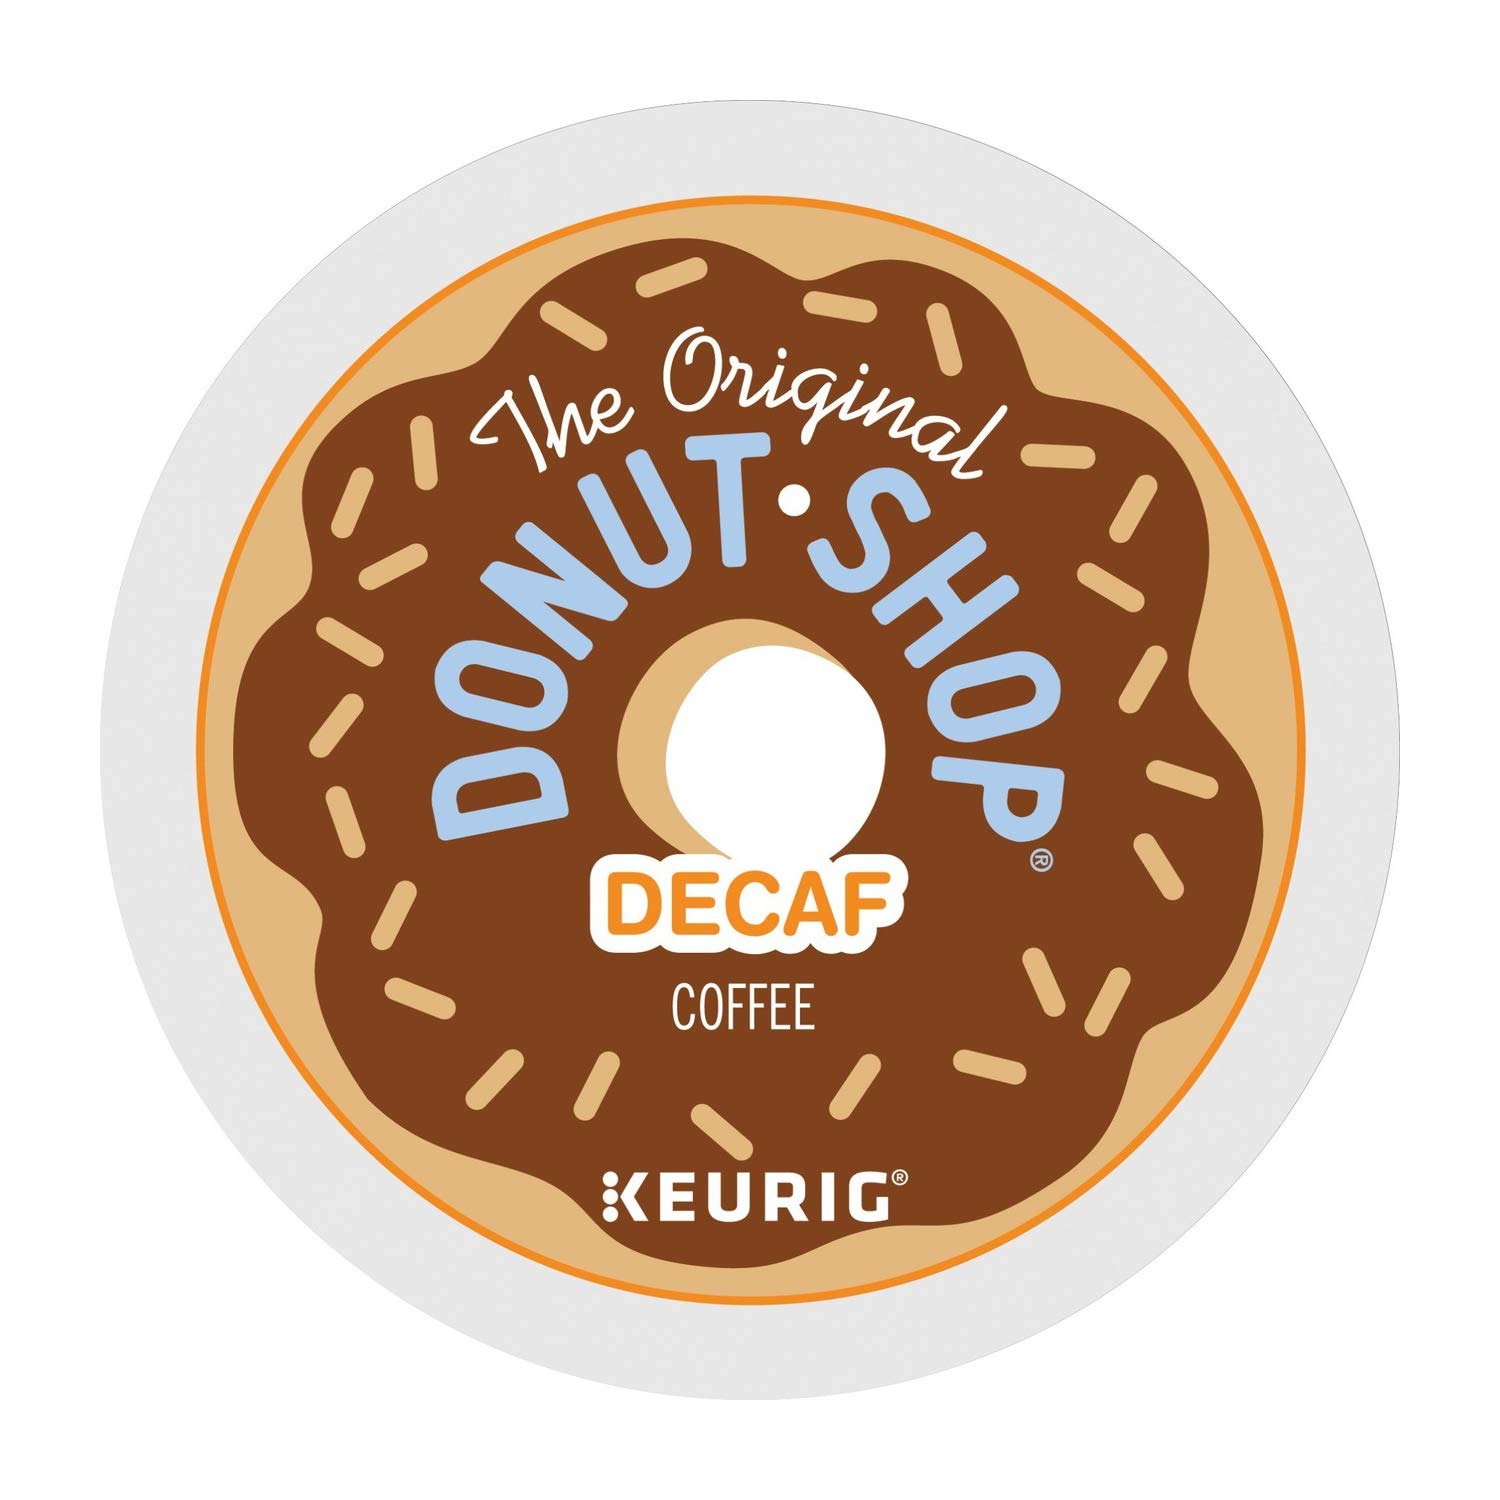
Item Name: The Original Donut Shop Decaf Keurig Single-Serve K-Cup Pods, Medium Roast Coffee, 22 Count
Bullet Point 1: Not too harsh, not too bitter - just right
Bullet Point 2: Extra bold (contains more coffee than regular K-Cup pods)
Bullet Point 3: Medium roast, decaffeinated coffee
Bullet Point 4: Ensure high-quality coffee every time with pods specially designed to work in Keurig brewers with exact grind and extraction
Value: 22.0
Unit: Count

Price: 15.44